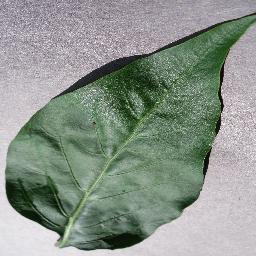
Label: Pepper,_bell___healthy